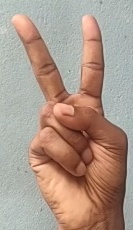
ASL sign: 2